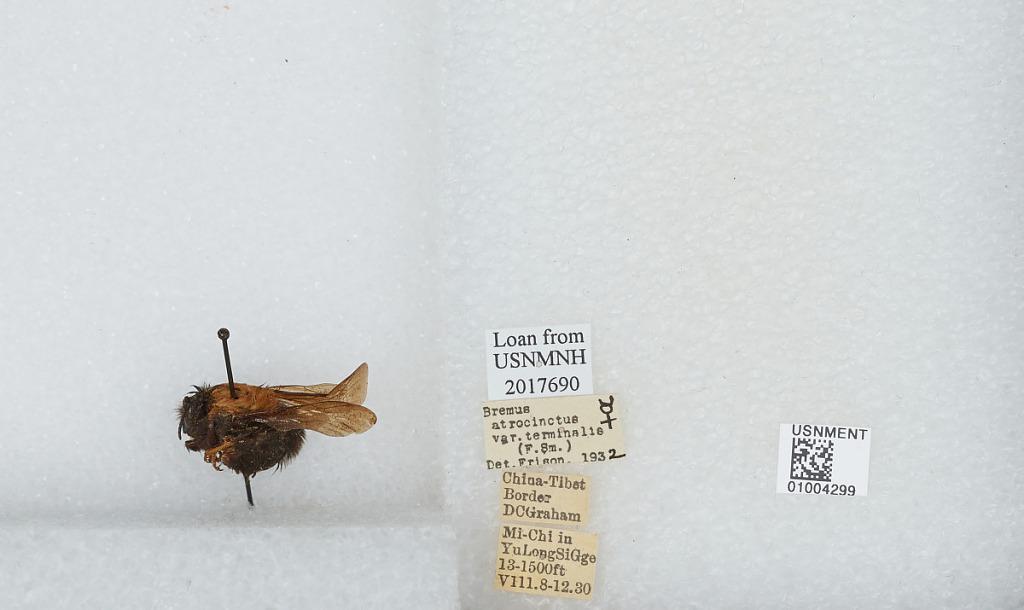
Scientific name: Bombus (Festivobombus) festivus Smith
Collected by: D. Graham
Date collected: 1930-8-8
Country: China
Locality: Mi-Chi in Yu Long Si Gge
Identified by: Frison